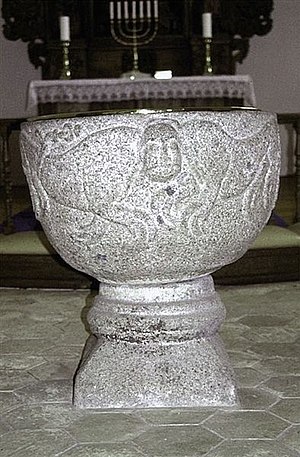
Sporup Kirke
Døbefont
Sporup kirke ligger i Sporup Sogn, Favrskov Provsti. Sognet ligger i Favrskov Kommune; indtil Kommunalreformen i 1970 lå det i Gjern Herred.